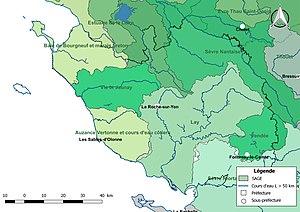
Carte des schémas d'aménagement et de gestion des eaux (SAGE) concernant le département de la Vendée (France) au 1er janvier 2018.
Le réseau hydrographique de la Vendée est l'ensemble des éléments naturels ou artificiels, drainant le territoire du département de la Vendée. Il regroupe ainsi des cours d'eau ou canaux situés entièrement ou partiellement dans la Vendée.